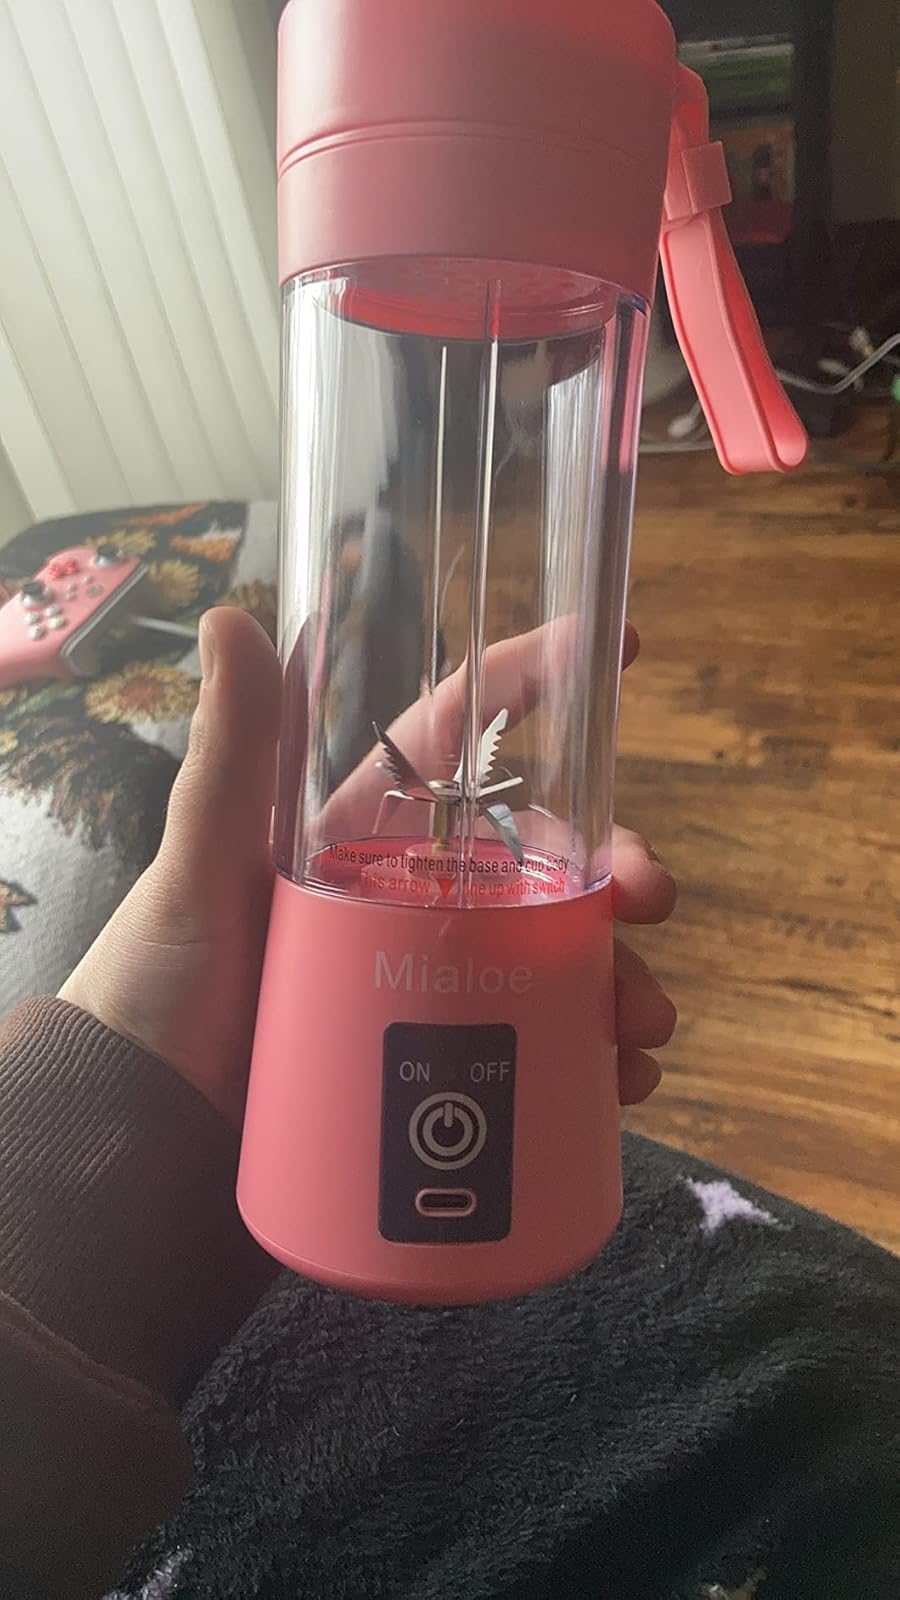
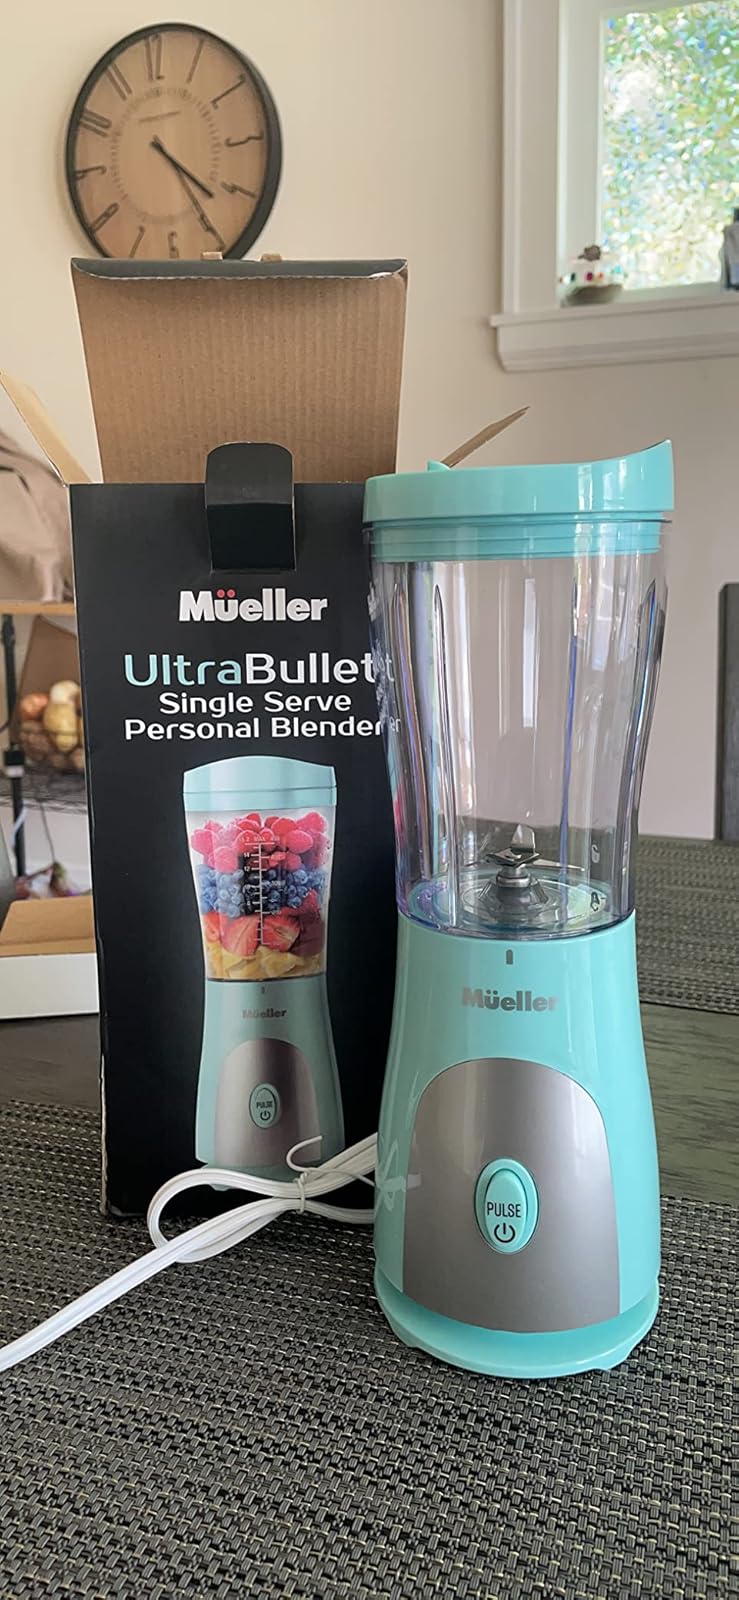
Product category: items_blender
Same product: no